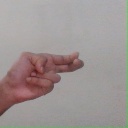
अक्षर: ह